Castleisland

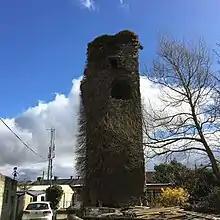
Ruins in Castleisland, County Kerry

The Glanaruddery Mountains to the north and the Stack's Mountains to the west define the beginning of the Vale of Tralee, at the mouth of which Castleisland is situated. Most of the land around Castleisland is pasture for dairy stock, with bogland located at various locations around the town, particularly to the east and south. It is in the barony of Trughanacmy.